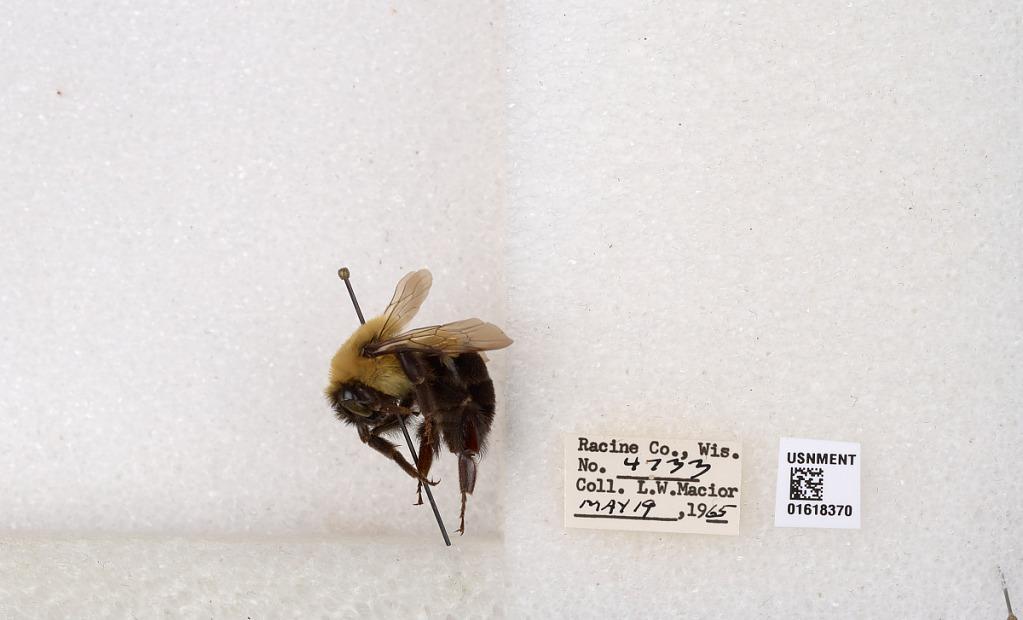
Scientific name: Bombus impatiens Cresson
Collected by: L. Macior
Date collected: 1965-5-19
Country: United States
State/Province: Wisconsin
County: Racine
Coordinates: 42.7299, -87.8123